Grand Duchess Maria Pavlovna of Russia (1890–1958)

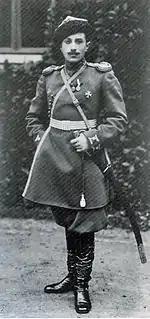
Prince Sergei Mikhailovich Putyatin, Grand Duchess Maria Pavlovna's second husband. He graduated from the Page Corps and joined the Life Guards 4th Infantry Regiment. 1914

In the spring of 1912, she received her brother Dimitri, who came to Sweden to take part in the Olympic games. In 1913, they were reunited when she went to Russia to attend the celebrations for the 300-year anniversary of the Romanov family. At a court ball in Moscow, the two danced seven dances in a row and the Tsar sent an equerry to separate them.